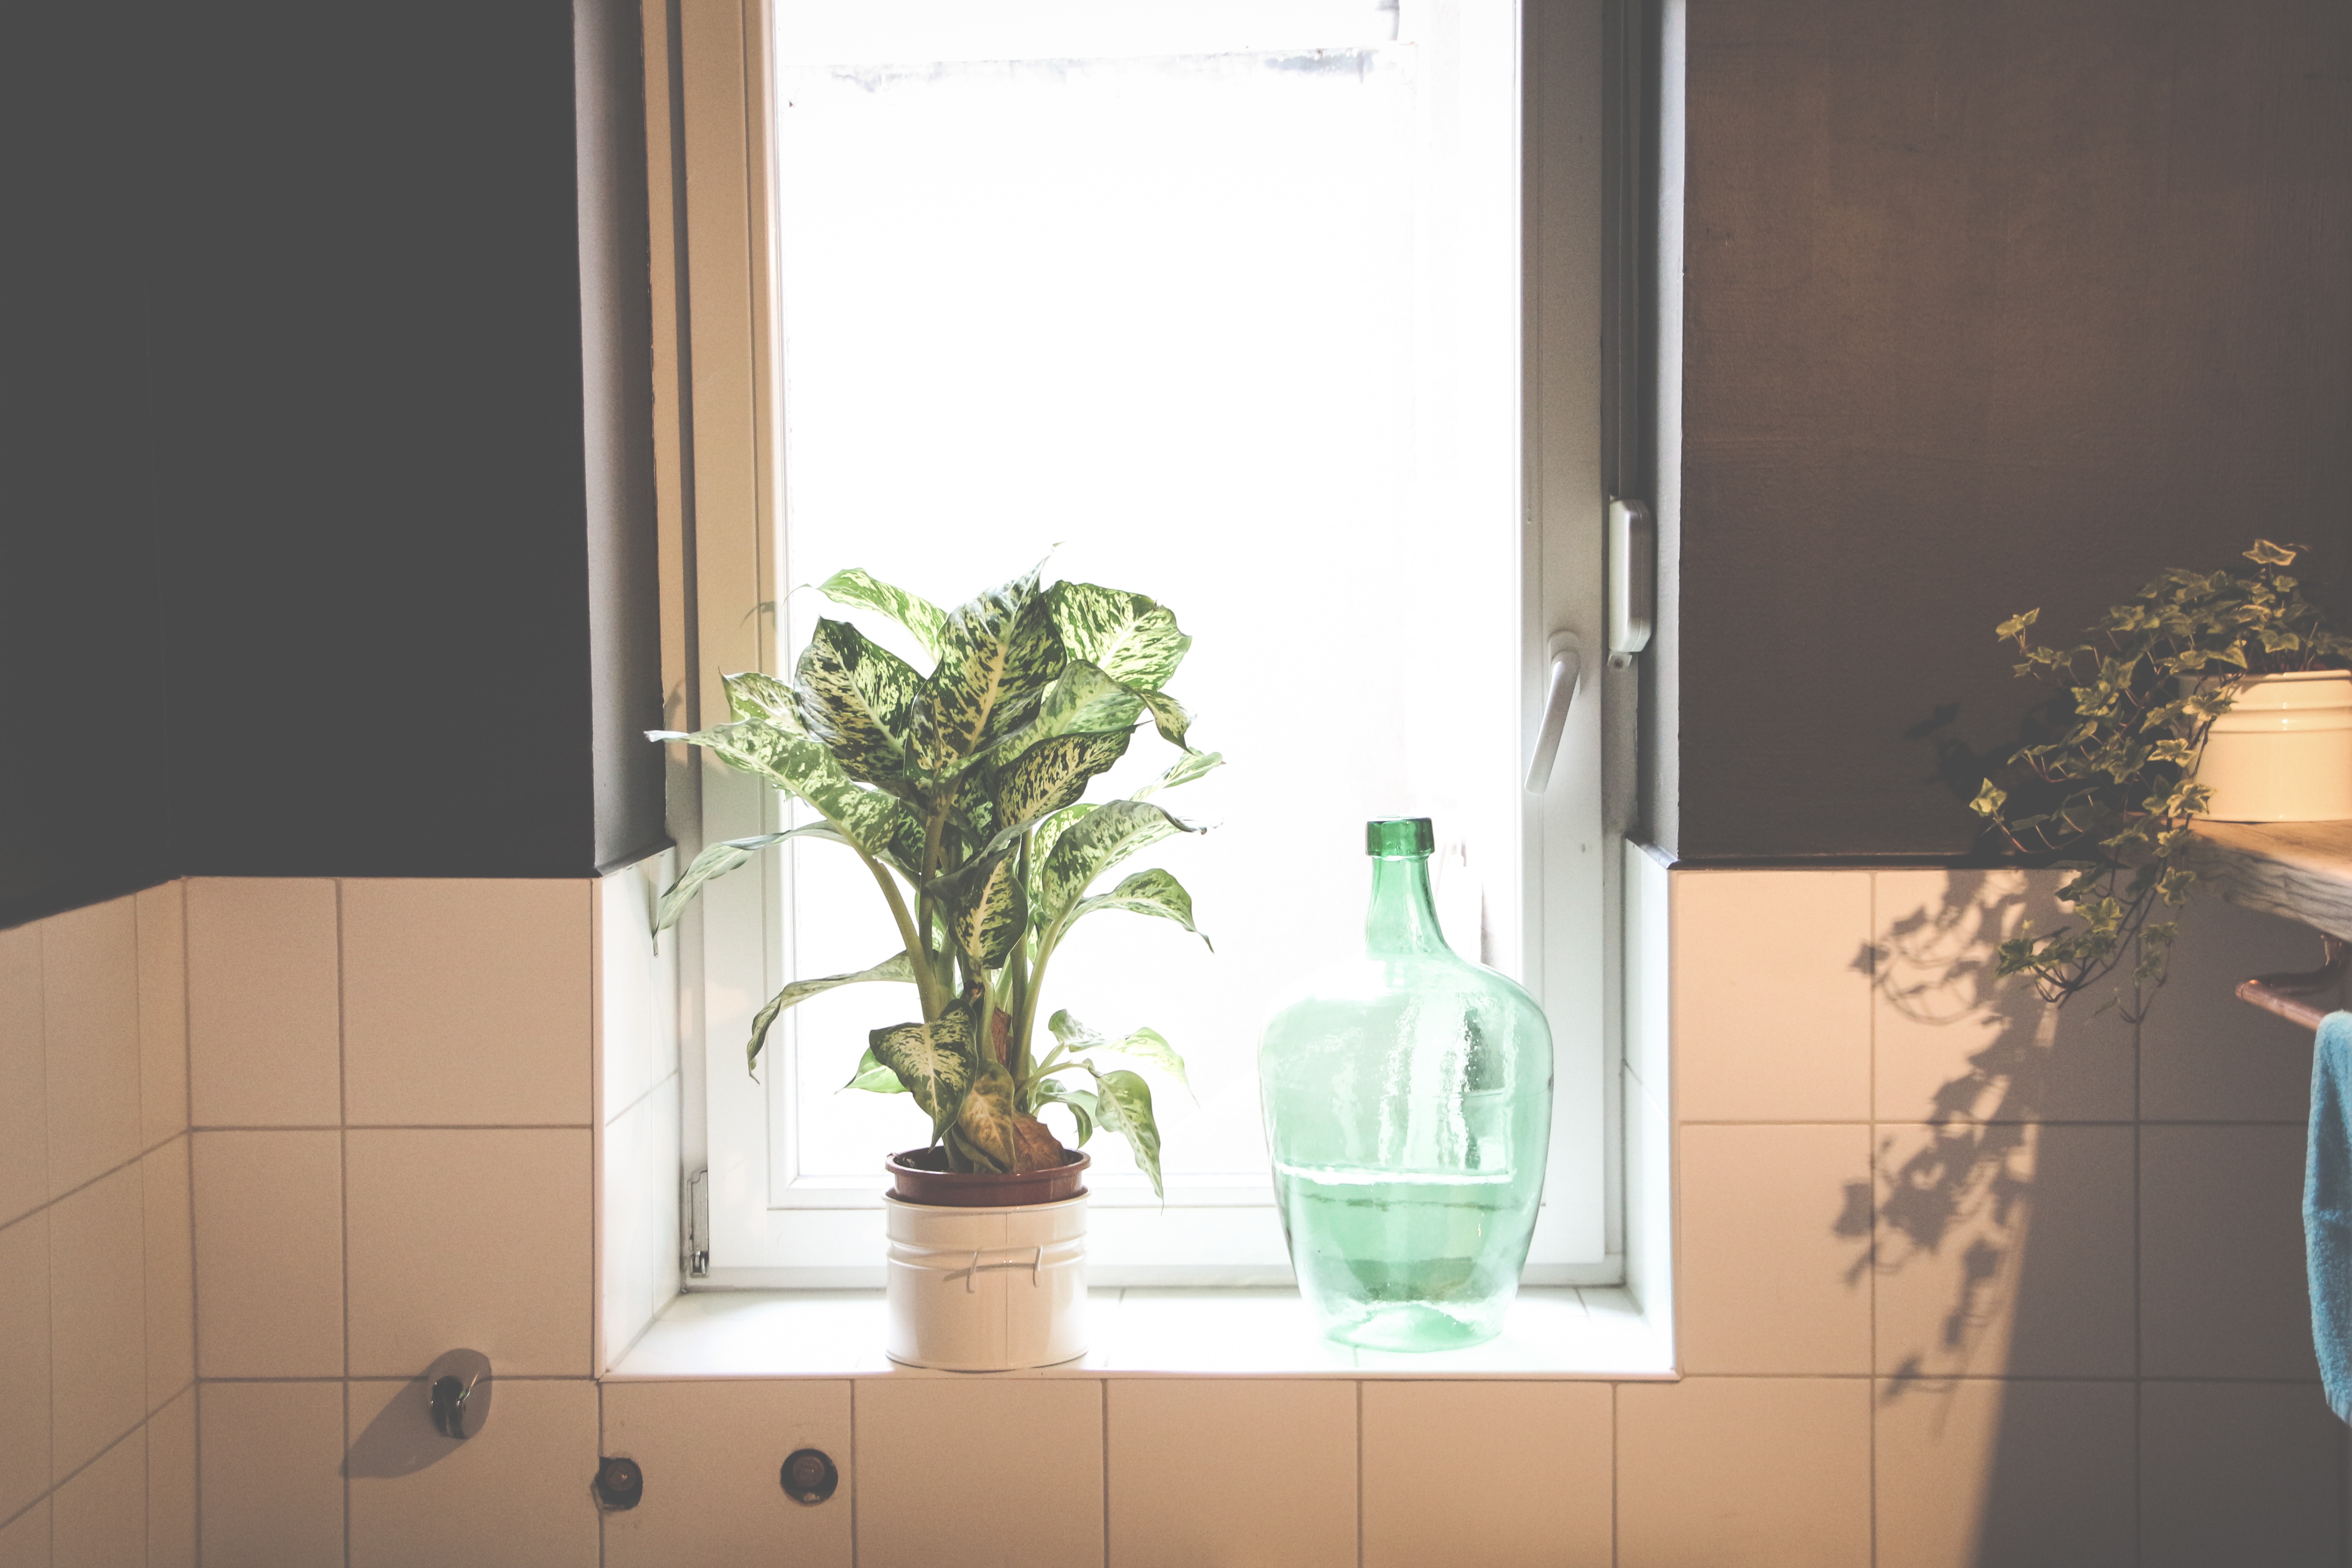
window, glass, home, wall, green, curtain, room, lighting, door, interior design, design, window covering, window treatment